MetCC

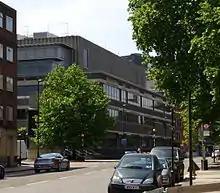
One of the three CCC centres. Note the array of Airwave antennae on the roof.

Following completion of the C3i programme in late 2007, all Met communications are dealt with at three dedicated centres at Hendon, Bow and Lambeth, covering west; north and east; and south London respectively. Within each centre is a call receipt facility, called First Contact and a dispatching facility called Dispatch. In First Contact call takers sit in pods of twelve positions, each pod having its own supervisor. Dispatching pods have two or three dispatcher and one supervisor position. The size of the dispatching pod depends on how busy the borough that it supports is. Patrol officers are dispatched through the Airwave radios and by sending information direct to the MDT terminal in every police vehicle.